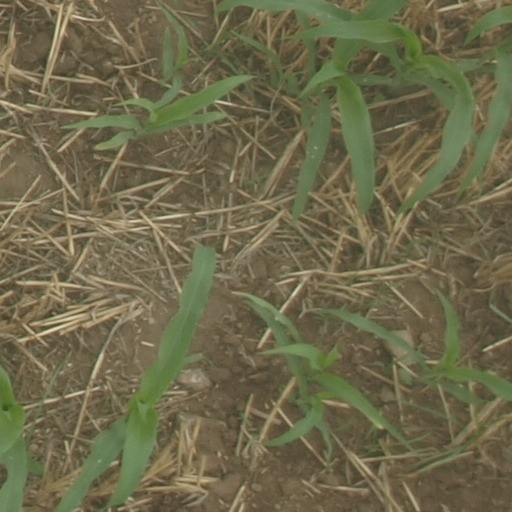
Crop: maize; corn